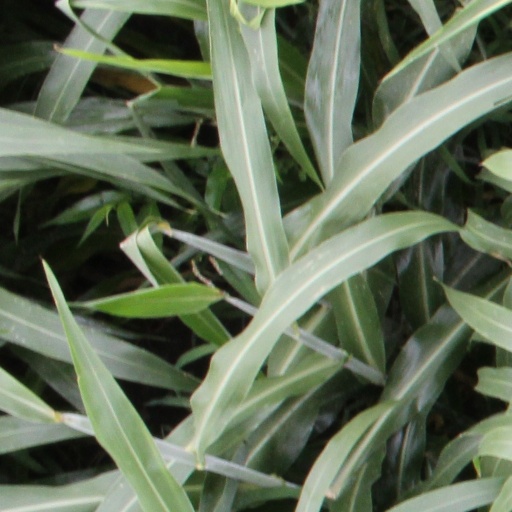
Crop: sorghum